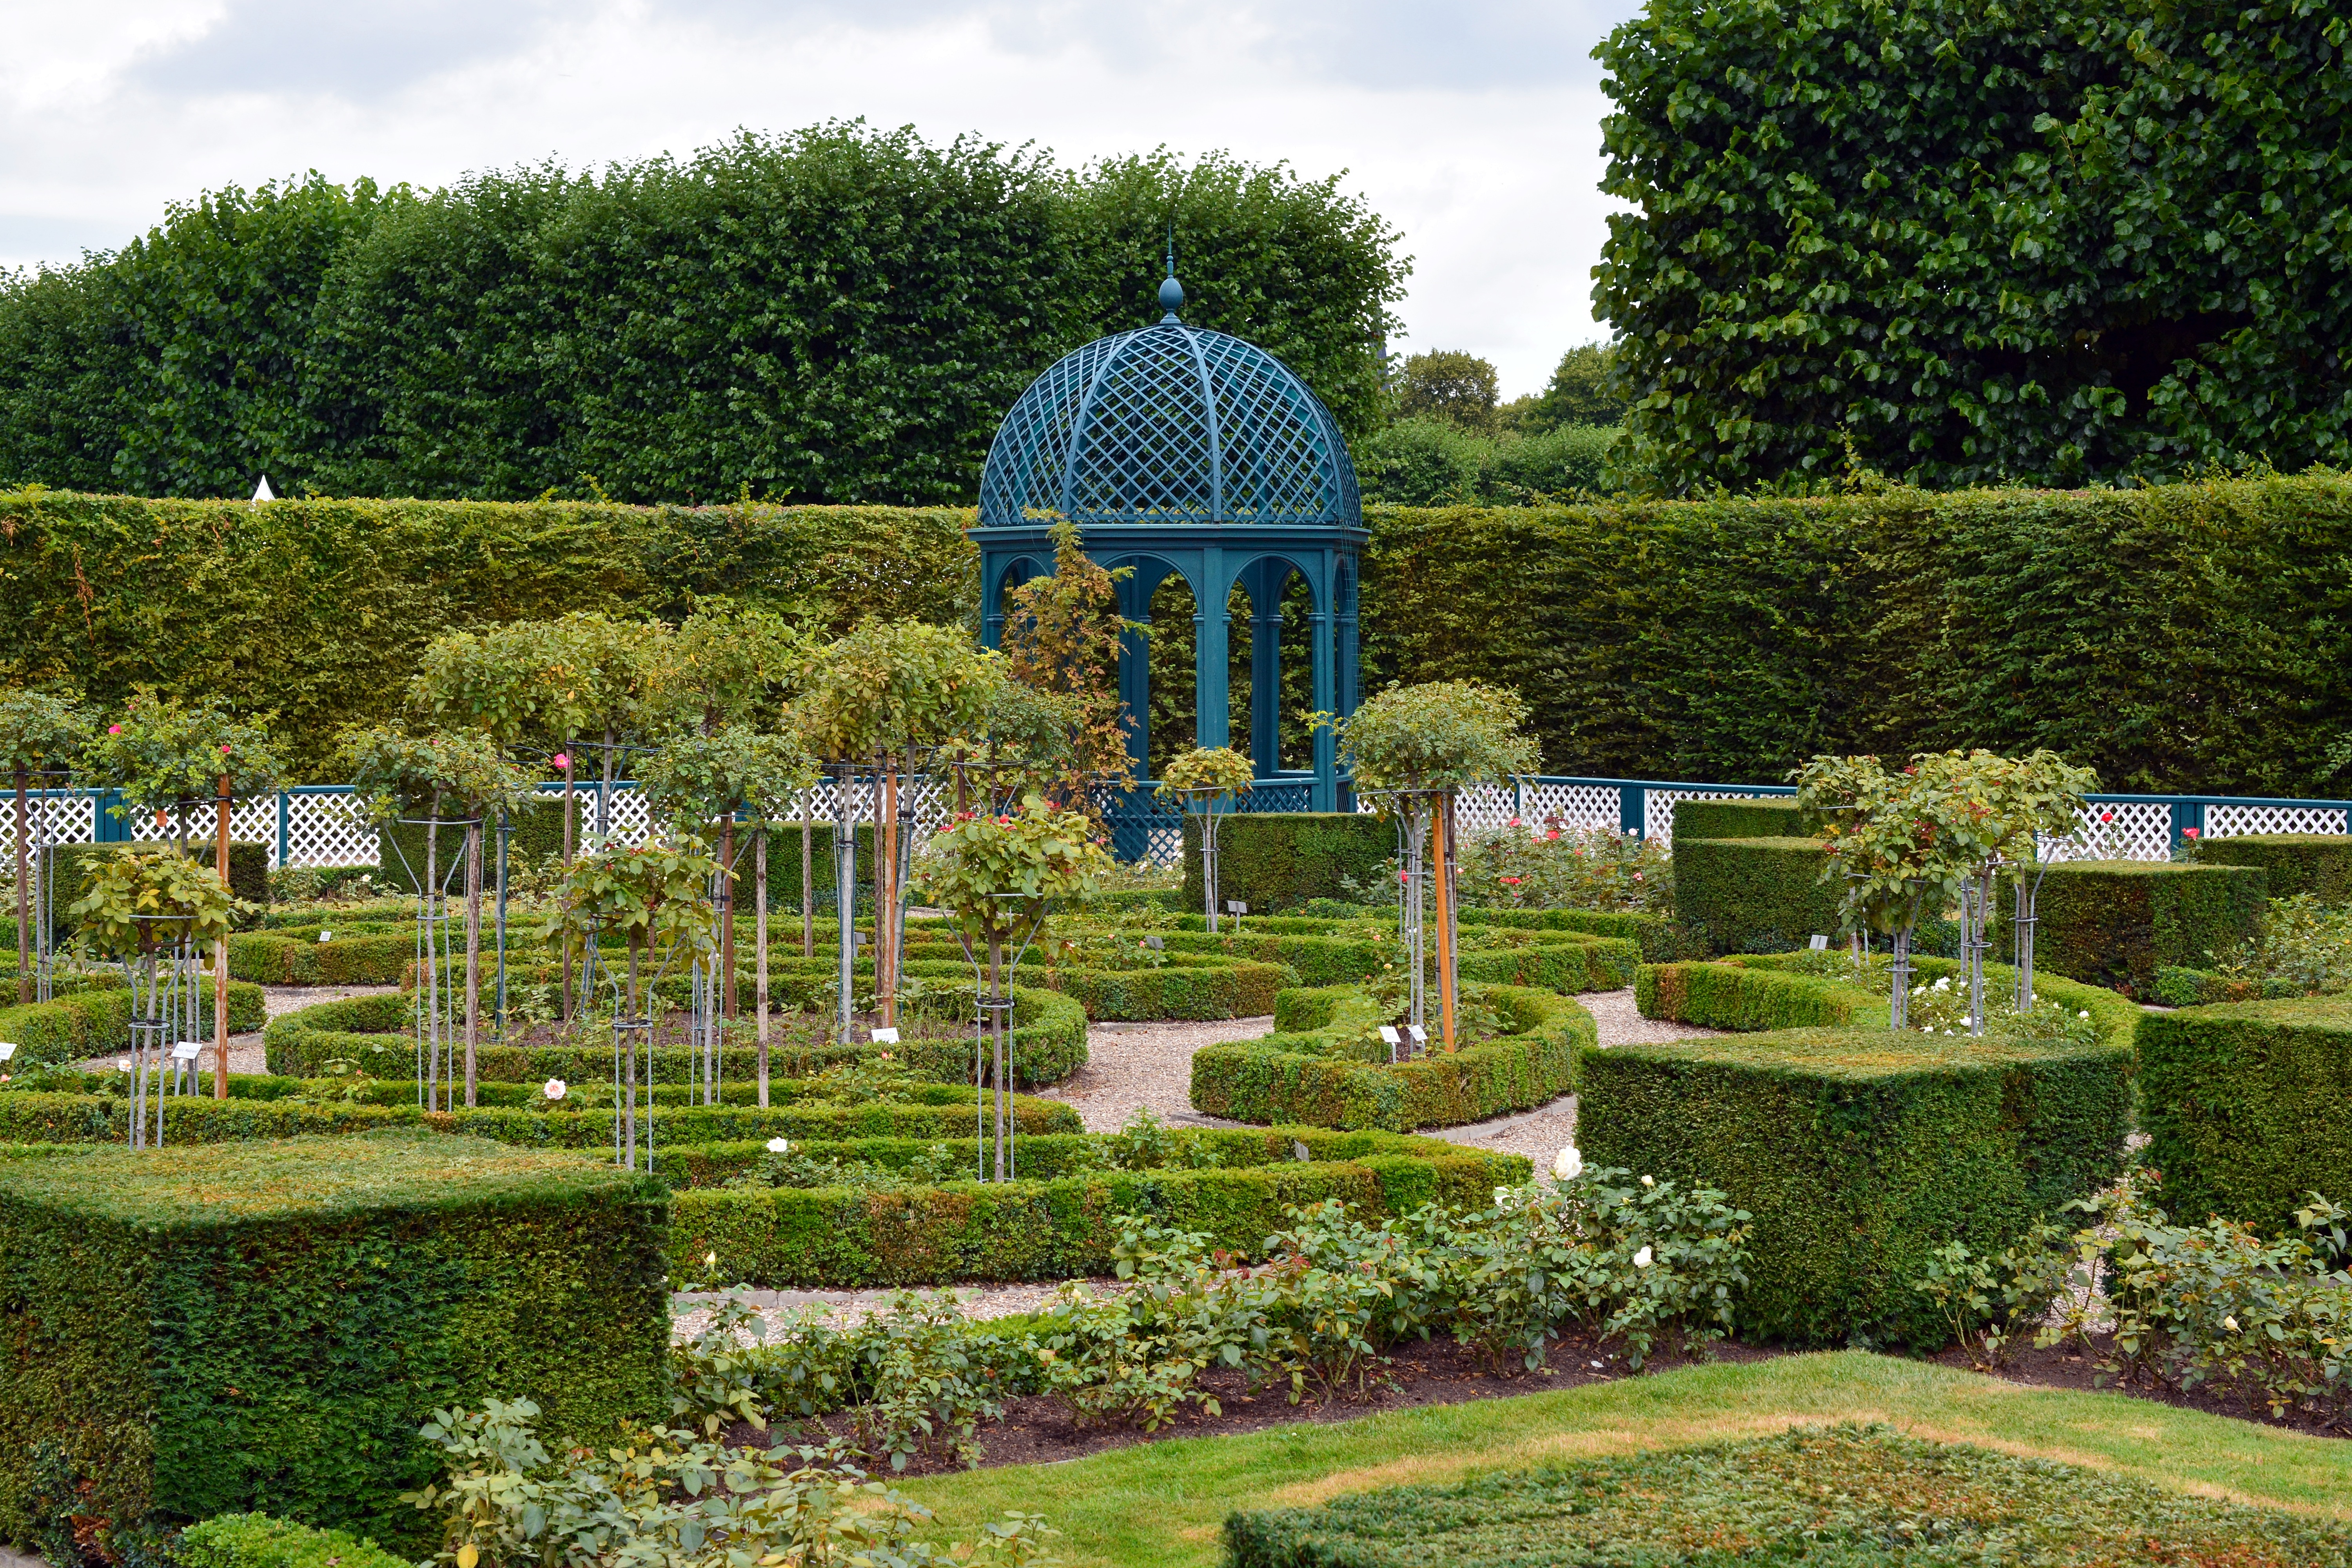
lawn, flower, recreation, park, botany, garden, gardening, playground, botanical garden, estate, yard, ecosystem, applied, hanover, garden design, herrenh user gardens, outdoor recreation, landscape architect